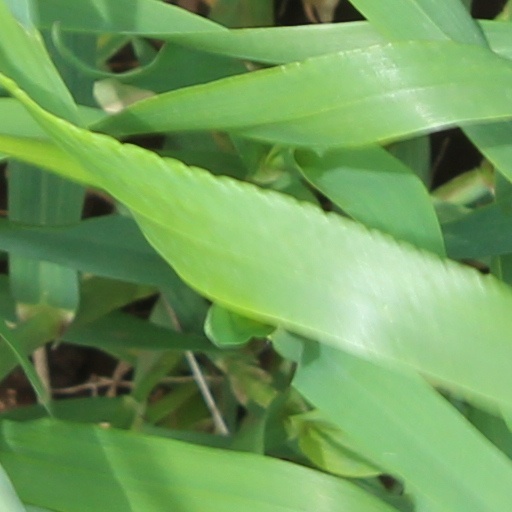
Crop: wheat